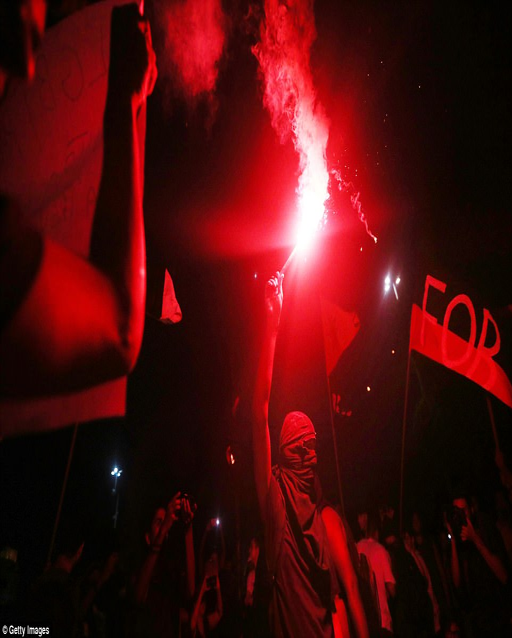
a masked demonstrator carries a flare during a protest against proposed federal government reforms